The Cold War and the Income Tax

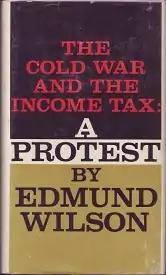
First edition

The Cold War and the Income Tax: A Protest is a book written by Edmund Wilson and published by Farrar, Straus in 1963.